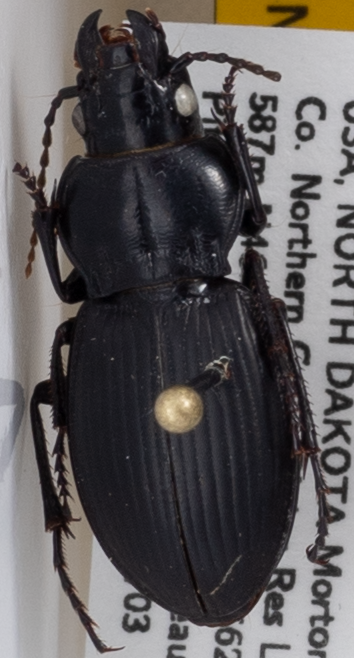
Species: Cyclotrachelus torvus
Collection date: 2018-07-03
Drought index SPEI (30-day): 1.302
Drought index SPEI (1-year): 0.438
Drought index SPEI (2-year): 0.086